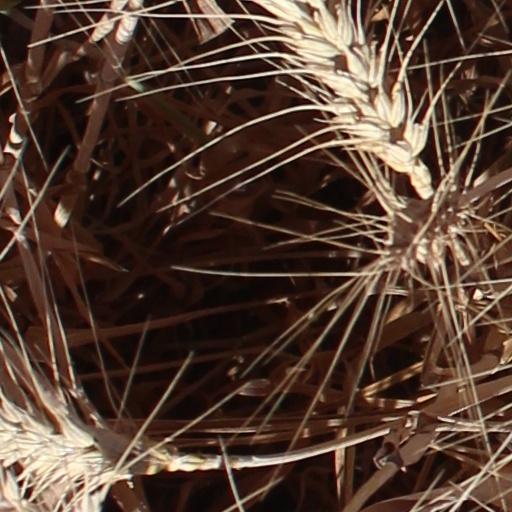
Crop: wheat